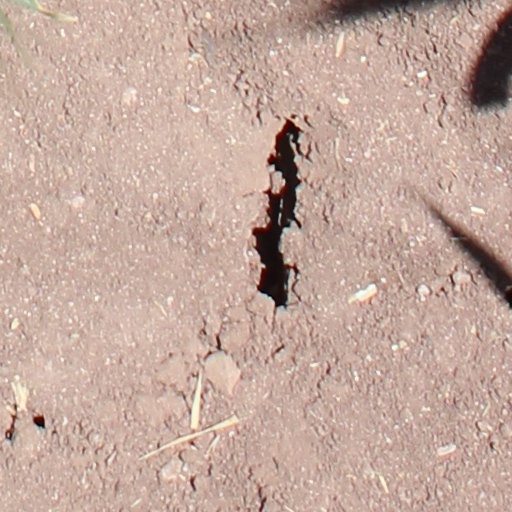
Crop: wheat